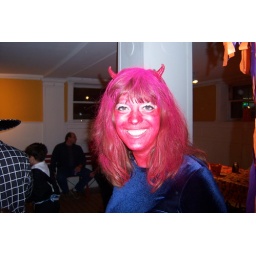
devil in a blue dress